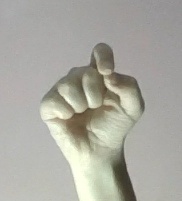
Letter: fa